Tollemache Brewery

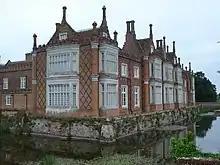
Helmingham Hall, model for the Tollies Follies public houses

Tollies Follies was an epithet given to a series of pubs built by Tollemache Brewery primarily in their home town of Ipswich. They were designed by the architect John Shewell Corder and modelled on Helmingham Hall, a moated manor house located in Helmingham, Suffolk, about 10 miles north of Ipswich. This building had been started by John Tollemache – an ancestor of the Tollemache brothers in 1480. The building had remained in the ownership of the Tollemache family ever since. The building exterior has been altered several times including by the architect John Nash in 1800.